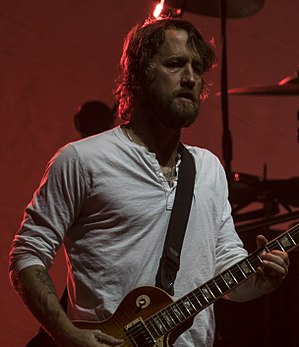
Chris Shiflett
Chris Shiflett på scenen i 2017
Christopher Aubrey "Chris" Shiflett. Han er bedst kendt for at være lead-guitarist is rockbandet Foo Fighters. Han er lillebror til Scott Shiflett, som også er musiker.